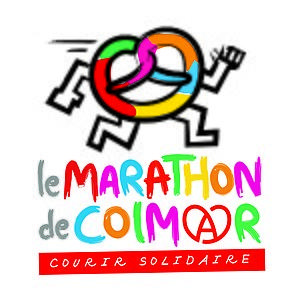
Le bretzel Runner est l'emblème du Marathon de Colmar depuis 2015.
Le marathon de Colmar est une épreuve de course à pied de 42,195 km organisée annuellement depuis 2015 dans les rues de Colmar et sur les villages alentour. Depuis 2015, son organisation est assurée par l'association Courir Solidaire en partenariat avec la société Team Com.